Scofield, Utah

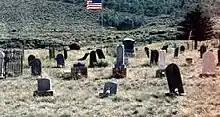
Scofield Cemetery and some of its wooden grave markers

The town of Scofield is situated on high ground two miles south of the reservoir of the same name, the oldest and largest of the major impoundments on the Wasatch Plateau. Once the most populous community in Carbon County, Scofield has shrunk to only a few permanent residents. What has slowed the continual decline has become outsiders constructing summer vacation homes. The old brick school stands empty at the upper end of town, and there are abandoned buildings scattered through what was once the business district. Only the cemetery on a hill to the east suggests that this was once a community of some size.